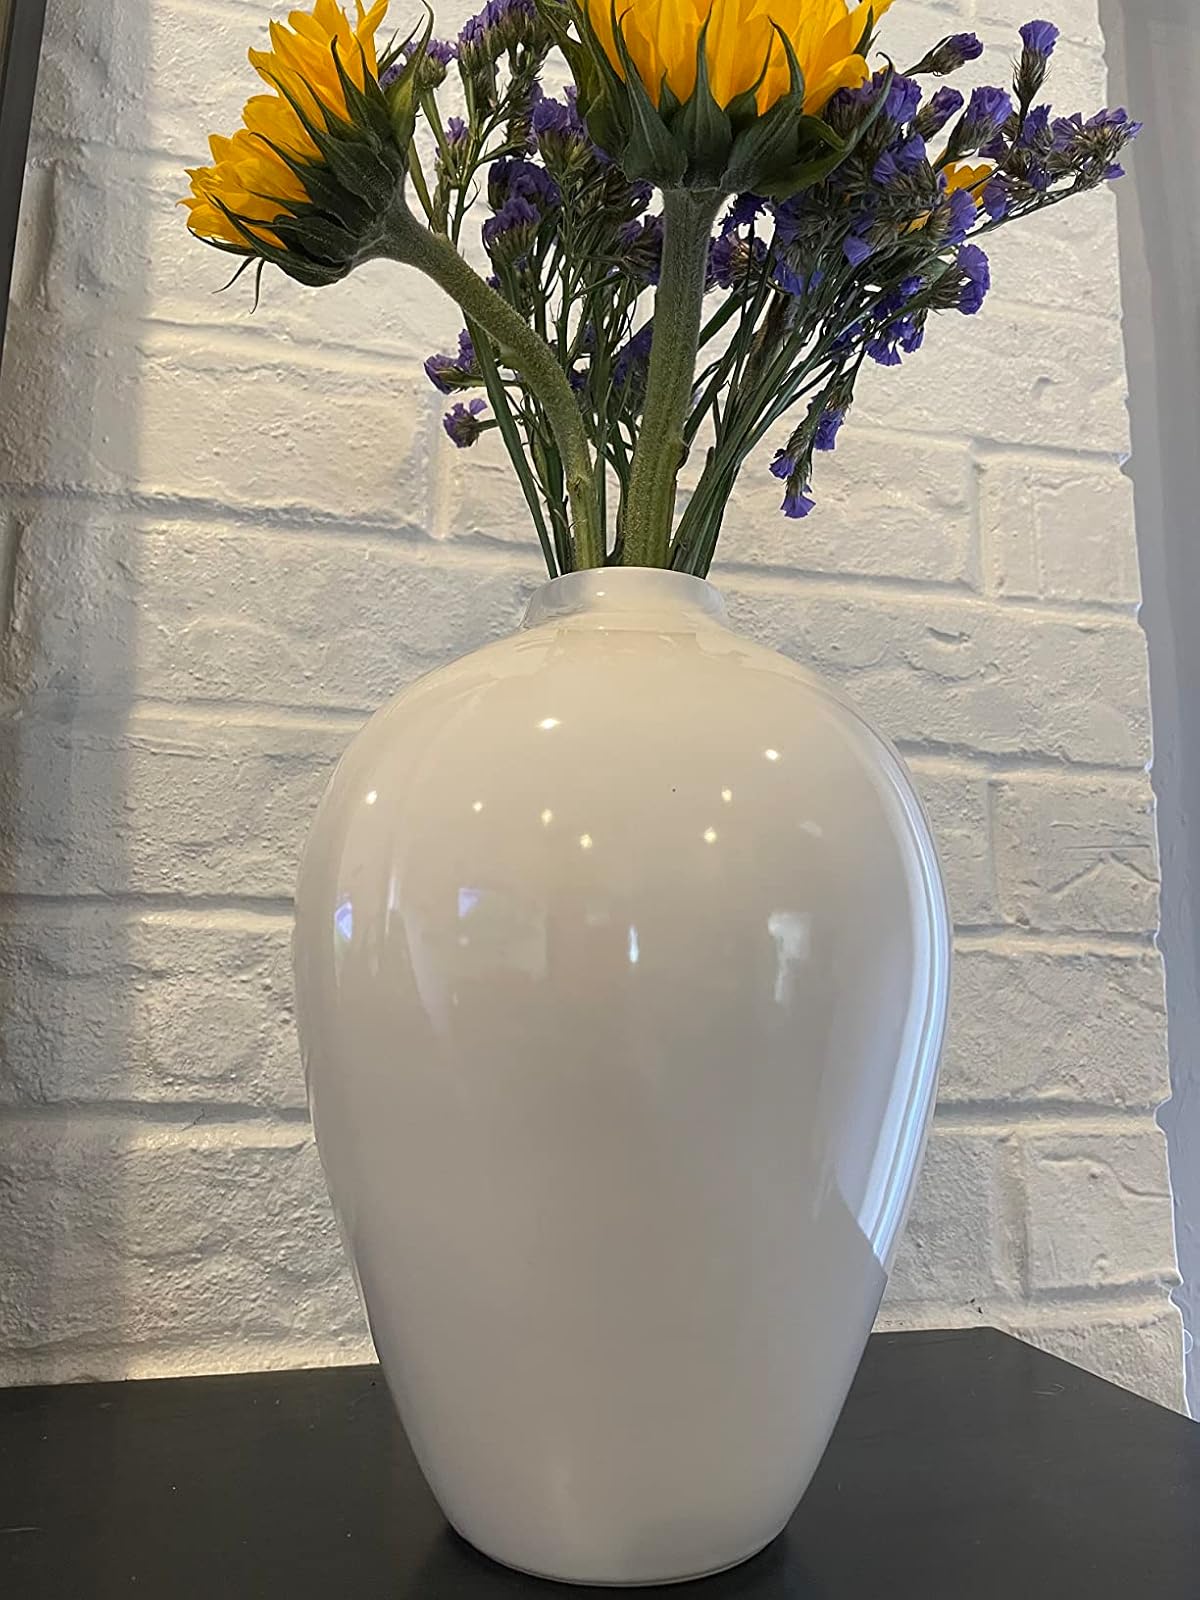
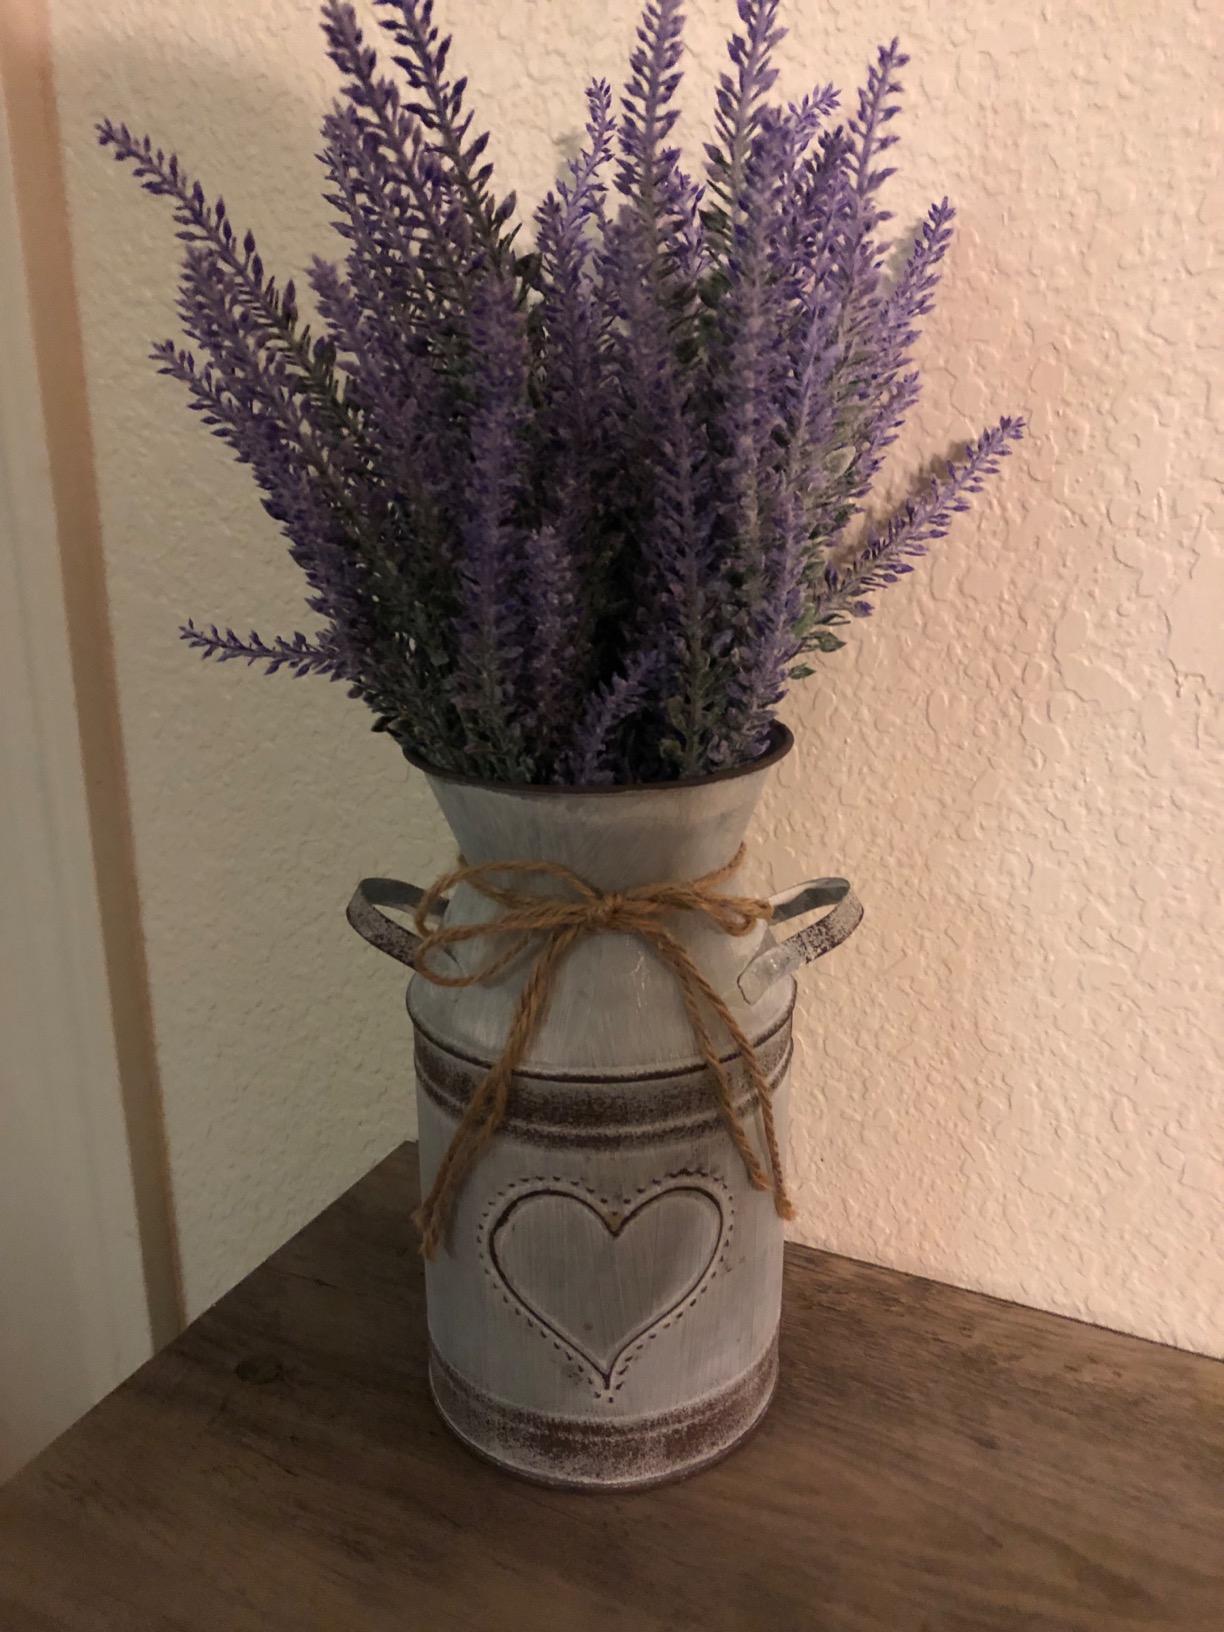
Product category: vase
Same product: no